Kamagni

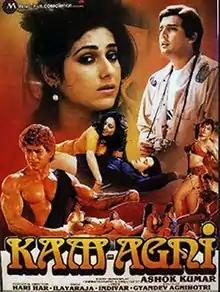
LP Vinyl Records Cover

Kamagni is a 1987 Indian Hindi-language film directed by Ashok Kumar, starring Aloknath, Tina Munim, Partha Sarathi Bhattacharya.